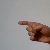
The image shows a hand gesture representing the letter 'G' in Indian Sign Language.